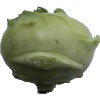
Label: kohlrabi